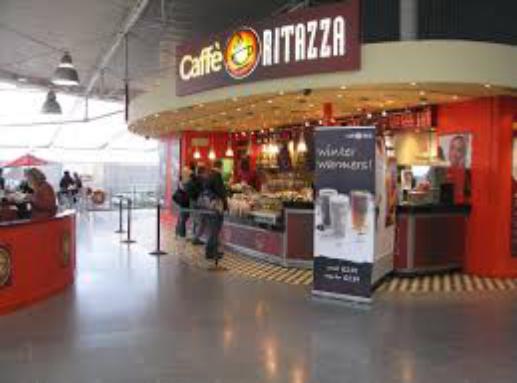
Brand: Caffe Ritazza
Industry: Food